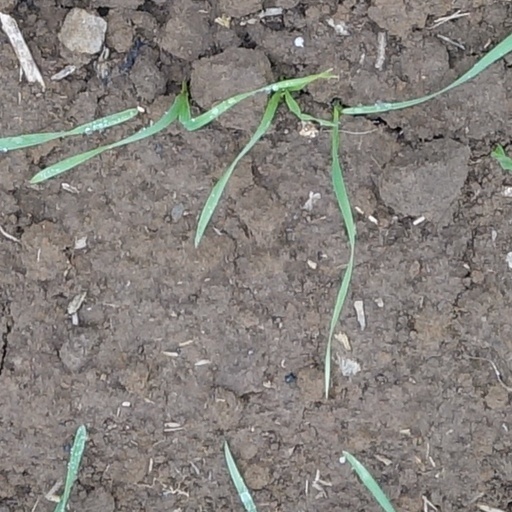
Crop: wheat